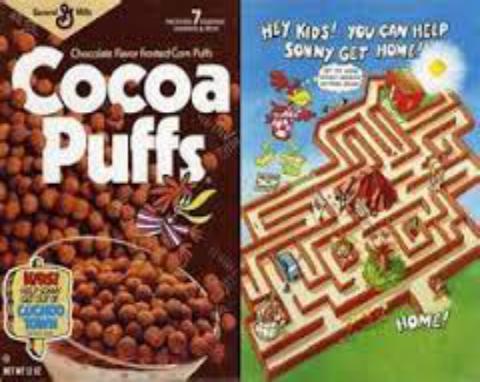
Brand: Cocoa Puffs
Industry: Food